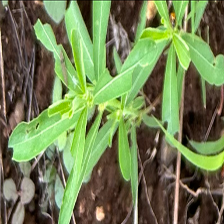
Weed species: Punarnava _(Boerhaavia diffusa)